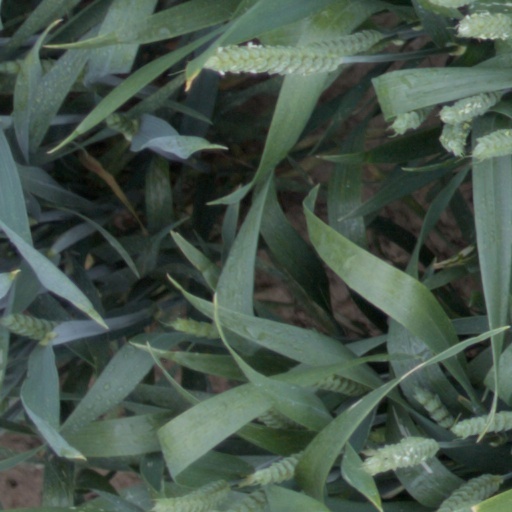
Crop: wheat